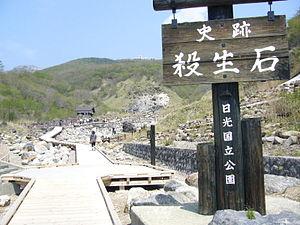
Tamamo-no-Mae est une figure légendaire de la mythologie japonaise. Dans l’Otogi-zōshi, une collection de prose japonaise écrite durant la période Muromachi, Tamamo-no-Mae était la favorite du père de l'empereur japonais Konoe. Belle et savante, la jeune fille charmait la cour de sa présence, lorsque « l'empereur retiré » et son fils Konoe, l'empereur régnant, tombèrent tous deux mystérieusement malades. Mais l'astrologue et exorciste de la cour, l'habile Abe no Yasuchika, compris que le mal venait de Tamamo-no-Mae, qui n'était autre qu'un renard à neuf queues maléfique. Après avoir été tuée par l'un des deux vaillants hommes envoyés à sa poursuite, Tamamo-no-Mae hanta longtemps une pierre magique, mortelle pour tous ceux qui l'approchaient.